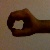
The image shows a hand gesture representing the number 0 in Indian Sign Language.